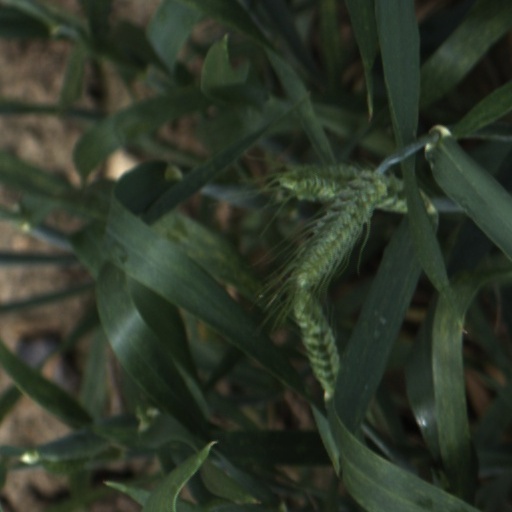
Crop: wheat